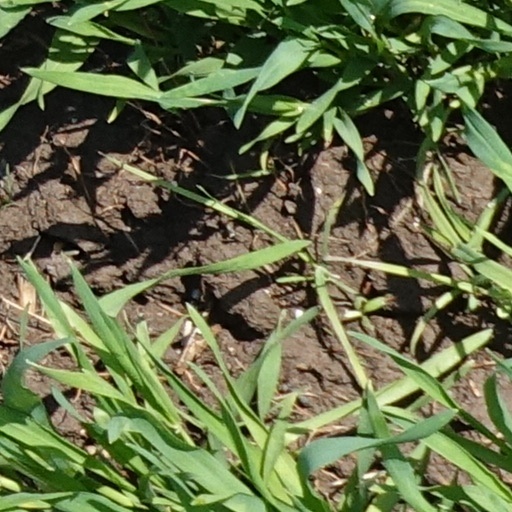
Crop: wheat